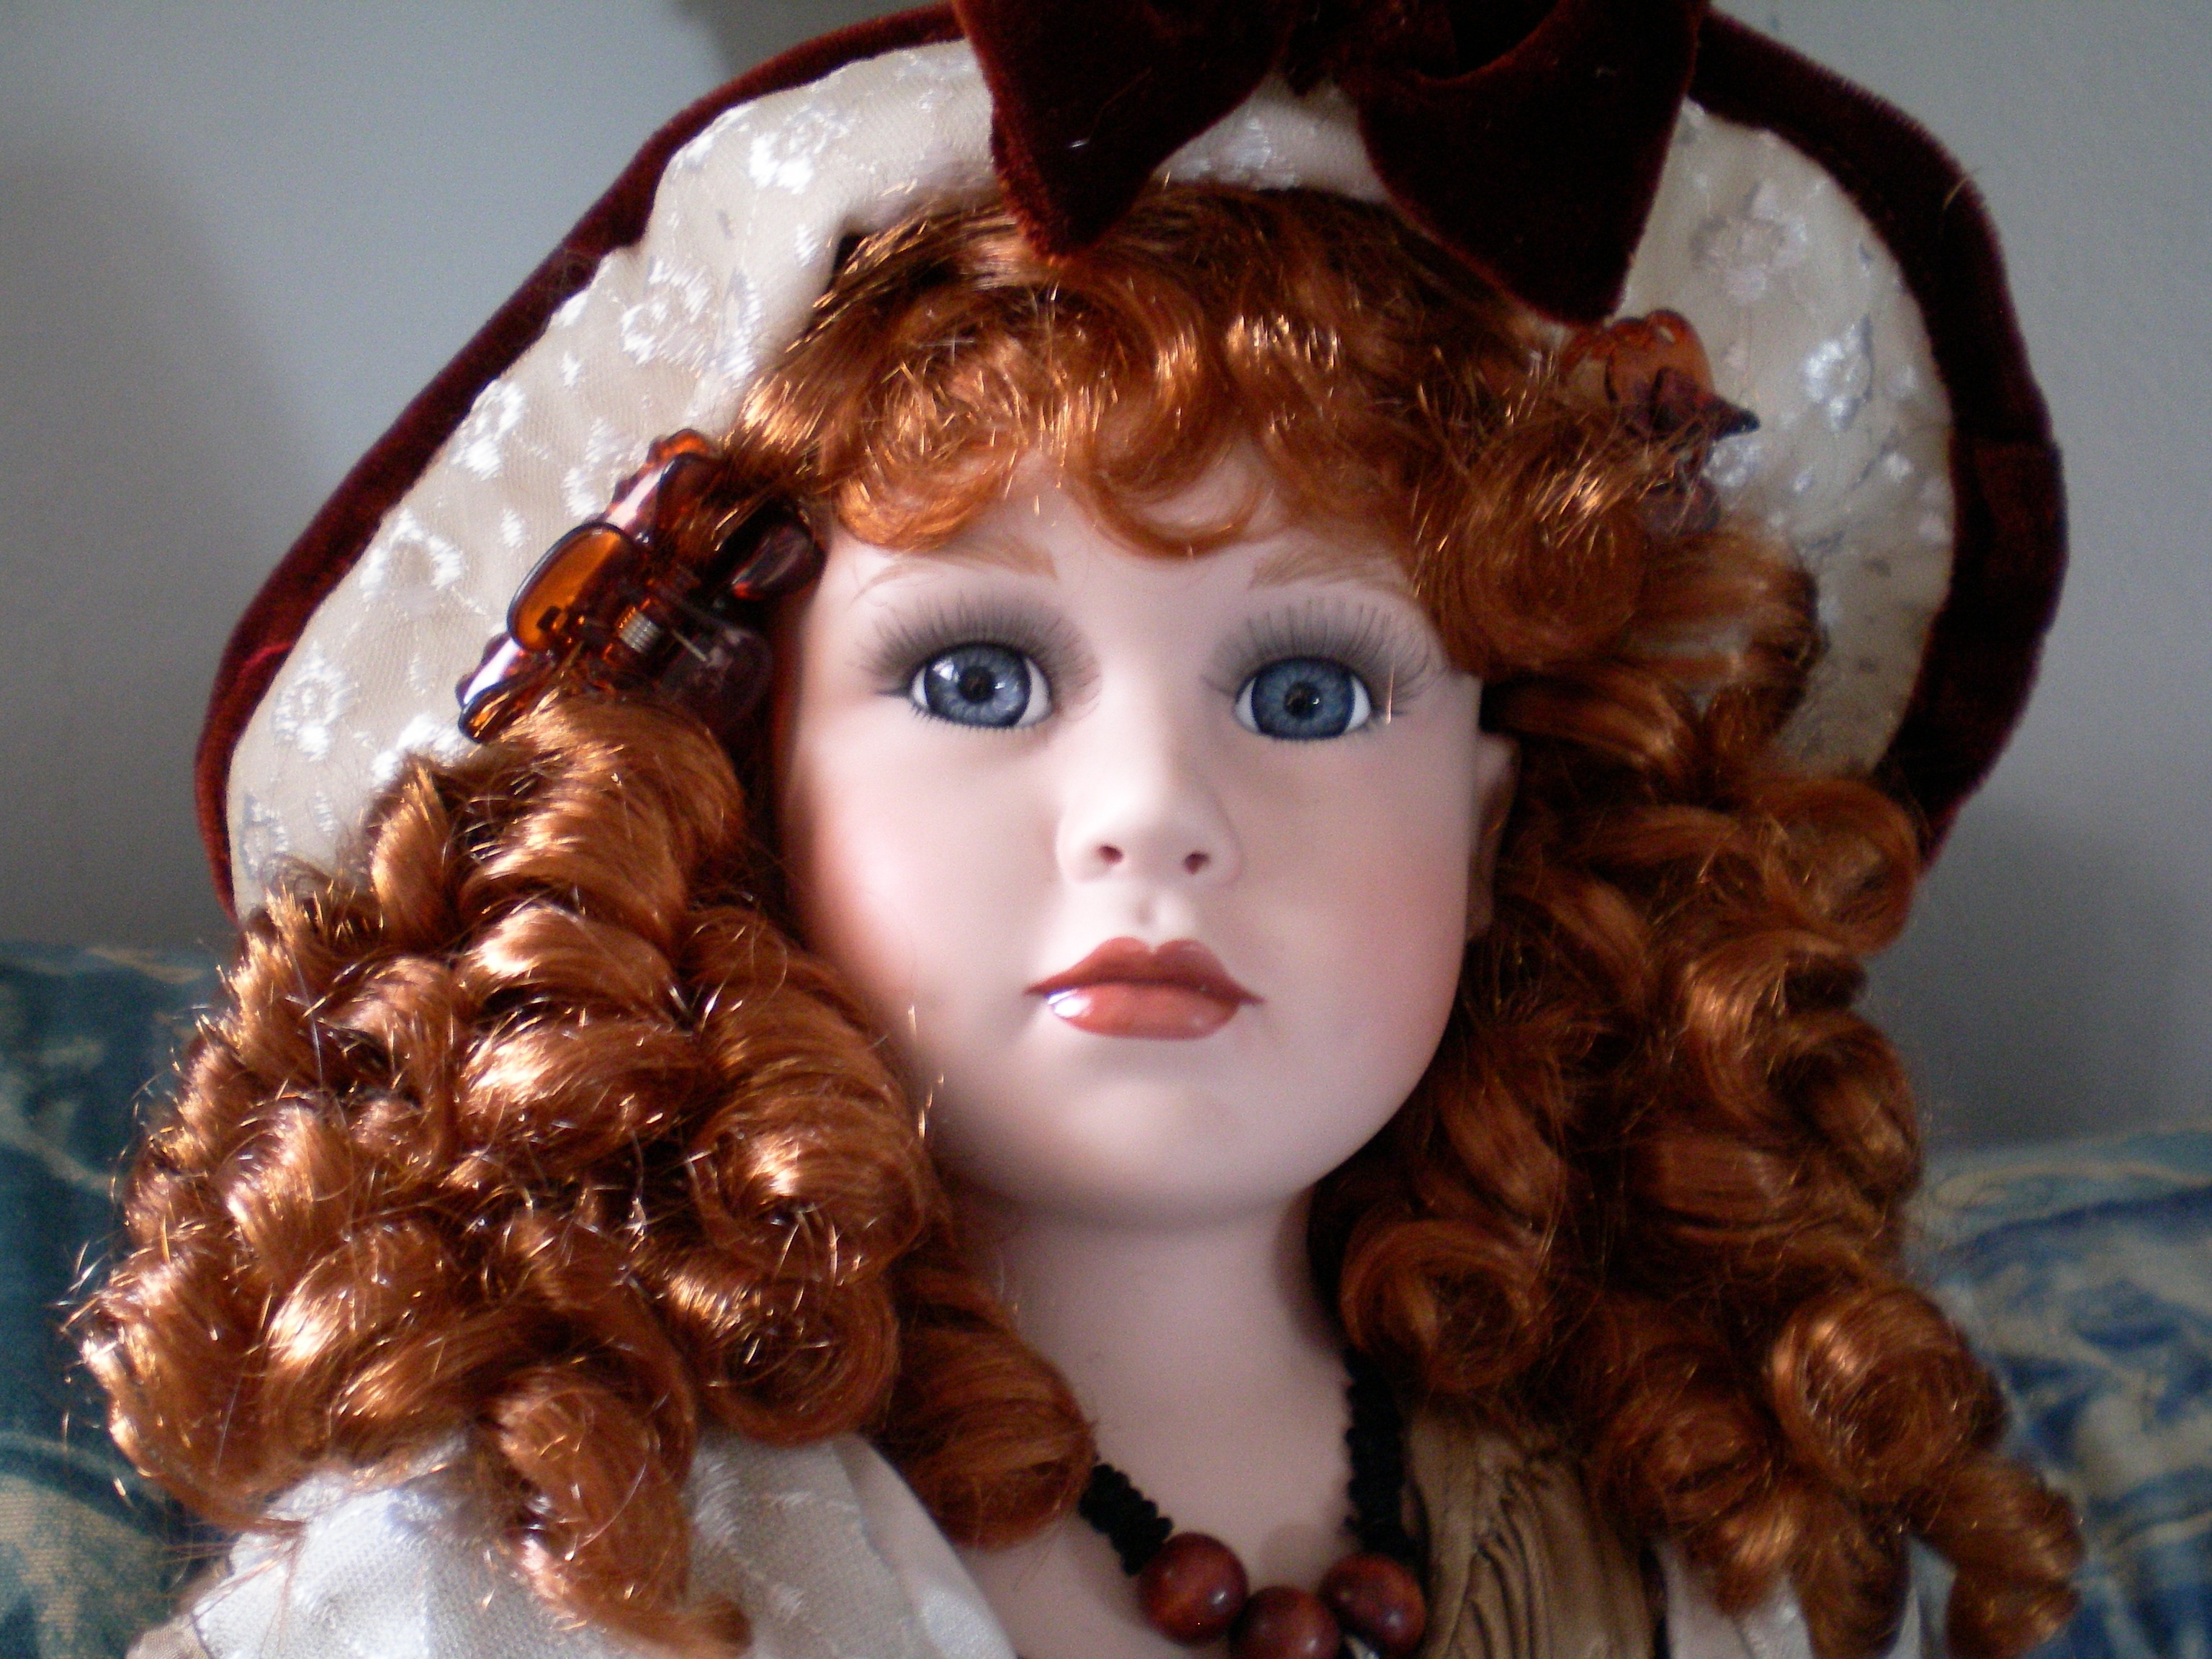
girl, doll, my, wig, favorite, brown hair, hair coloring